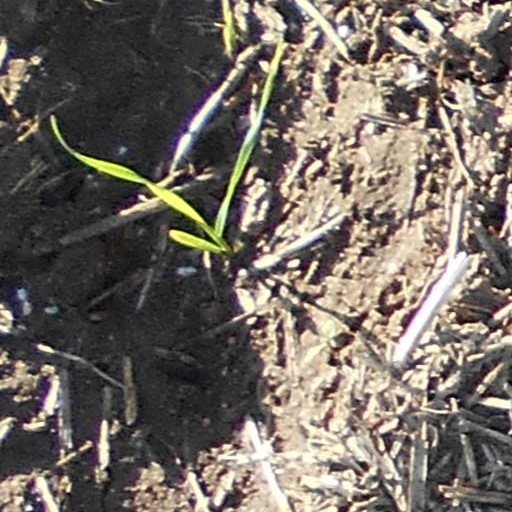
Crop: wheat